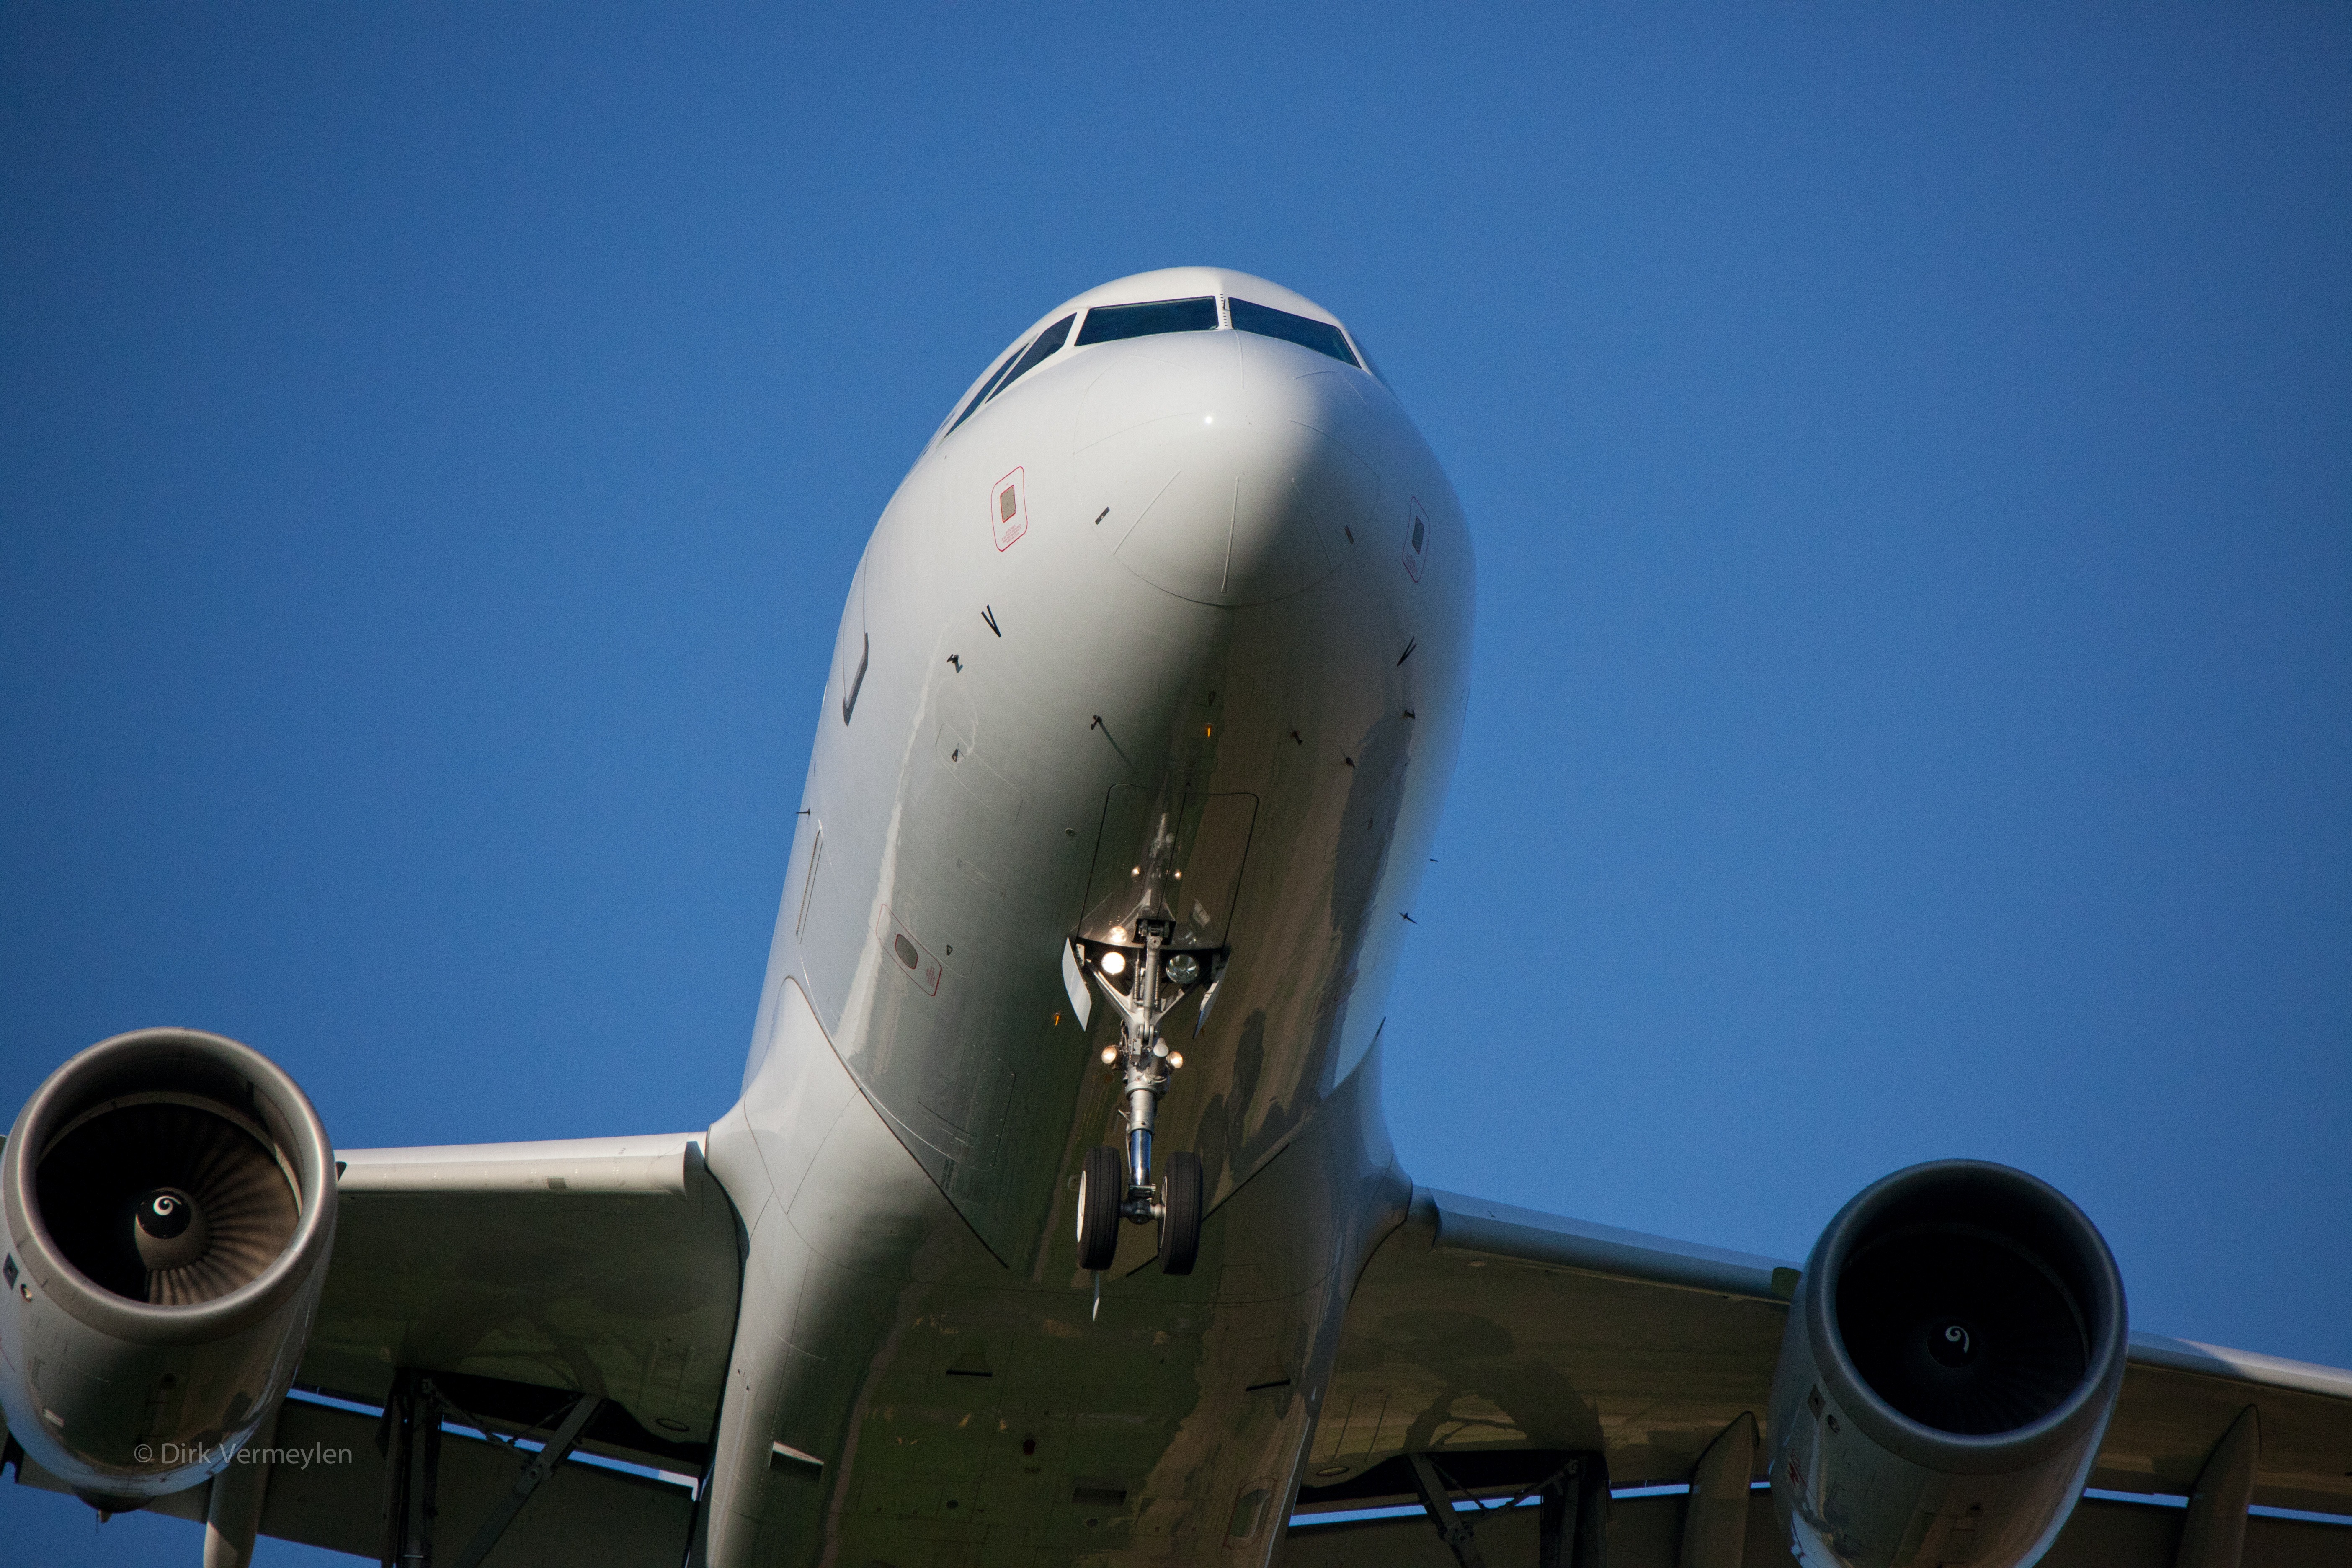
airplane, plane, aircraft, vehicle, airline, aviation, flight, airliner, airbus, landing, boeing, takeoff, air force, jet aircraft, boeing 777, boeing 767, air travel, atmosphere of earth, wide body aircraft, narrow body aircraft, aerospace engineering, aircraft engine